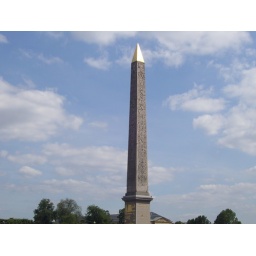
a pointy pole that cars drive around